Partenavia Aeroscooter

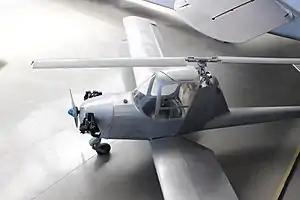

The Partenavia P.53 Aeroscooter was a 1950s Italian single-seat light aircraft fitted with a two-bladed rotor. It was designed by Luigi Pascale with Mario de Bernardi and built by Partenavia.